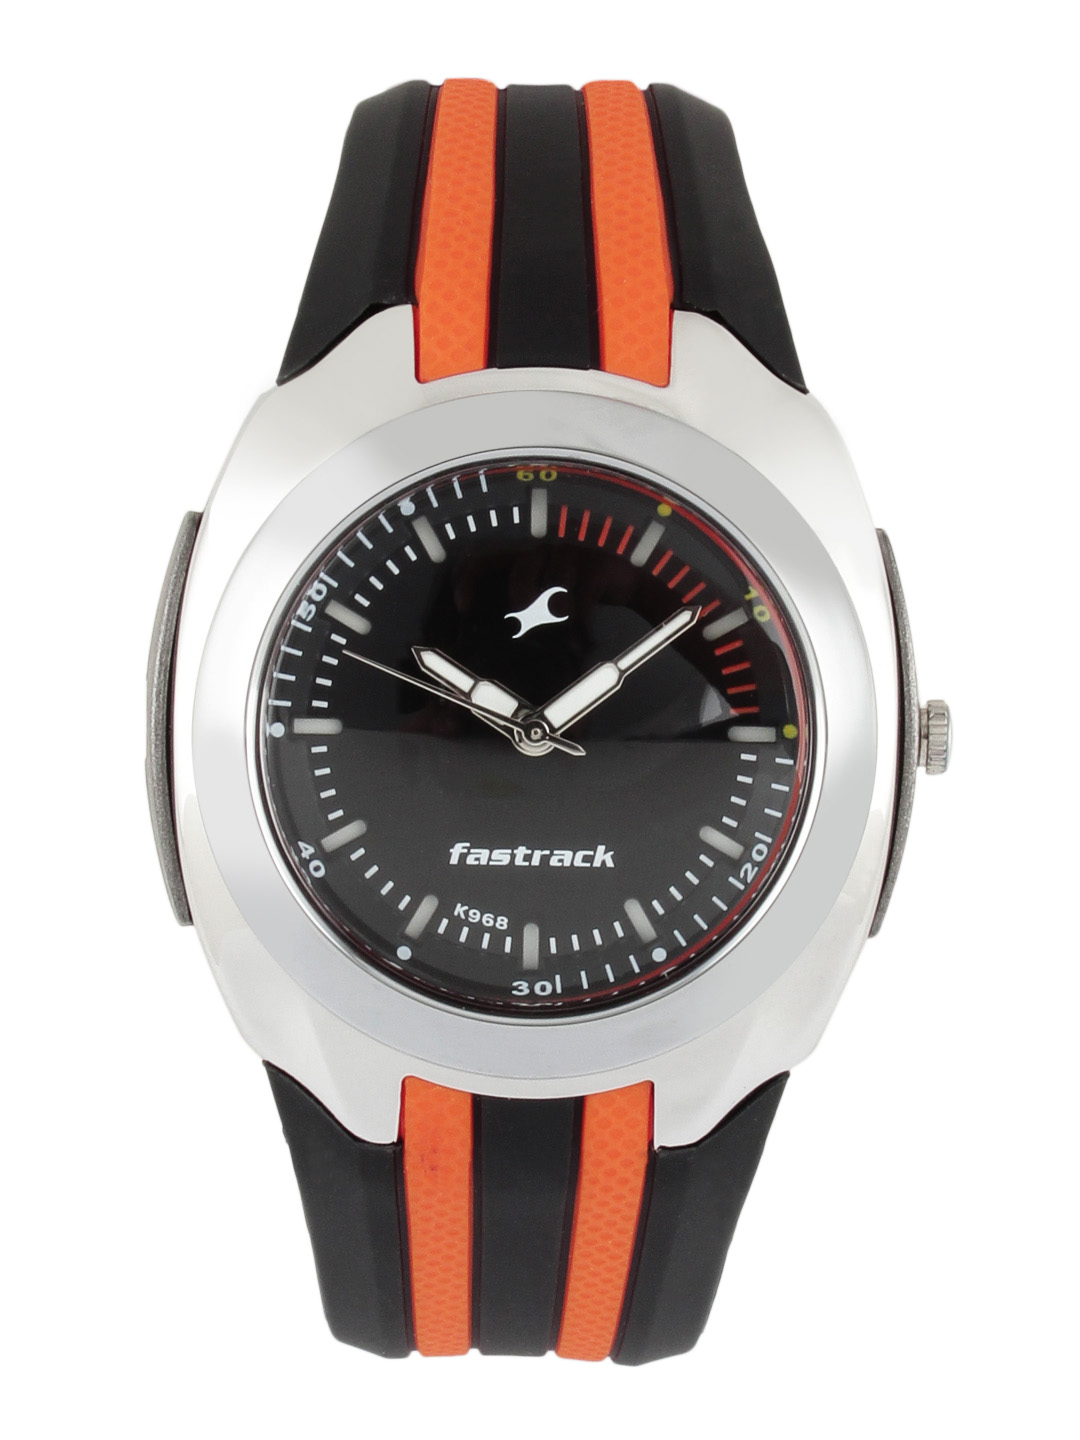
Fastrack Men Black Dial Watch
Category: Accessories / Watches / Watches
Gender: Men
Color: Black
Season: Winter 2016
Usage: Casual